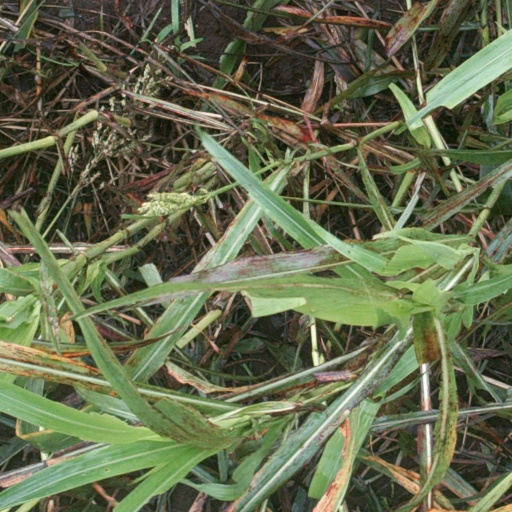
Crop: sorghum